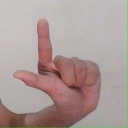
अक्षर: ल